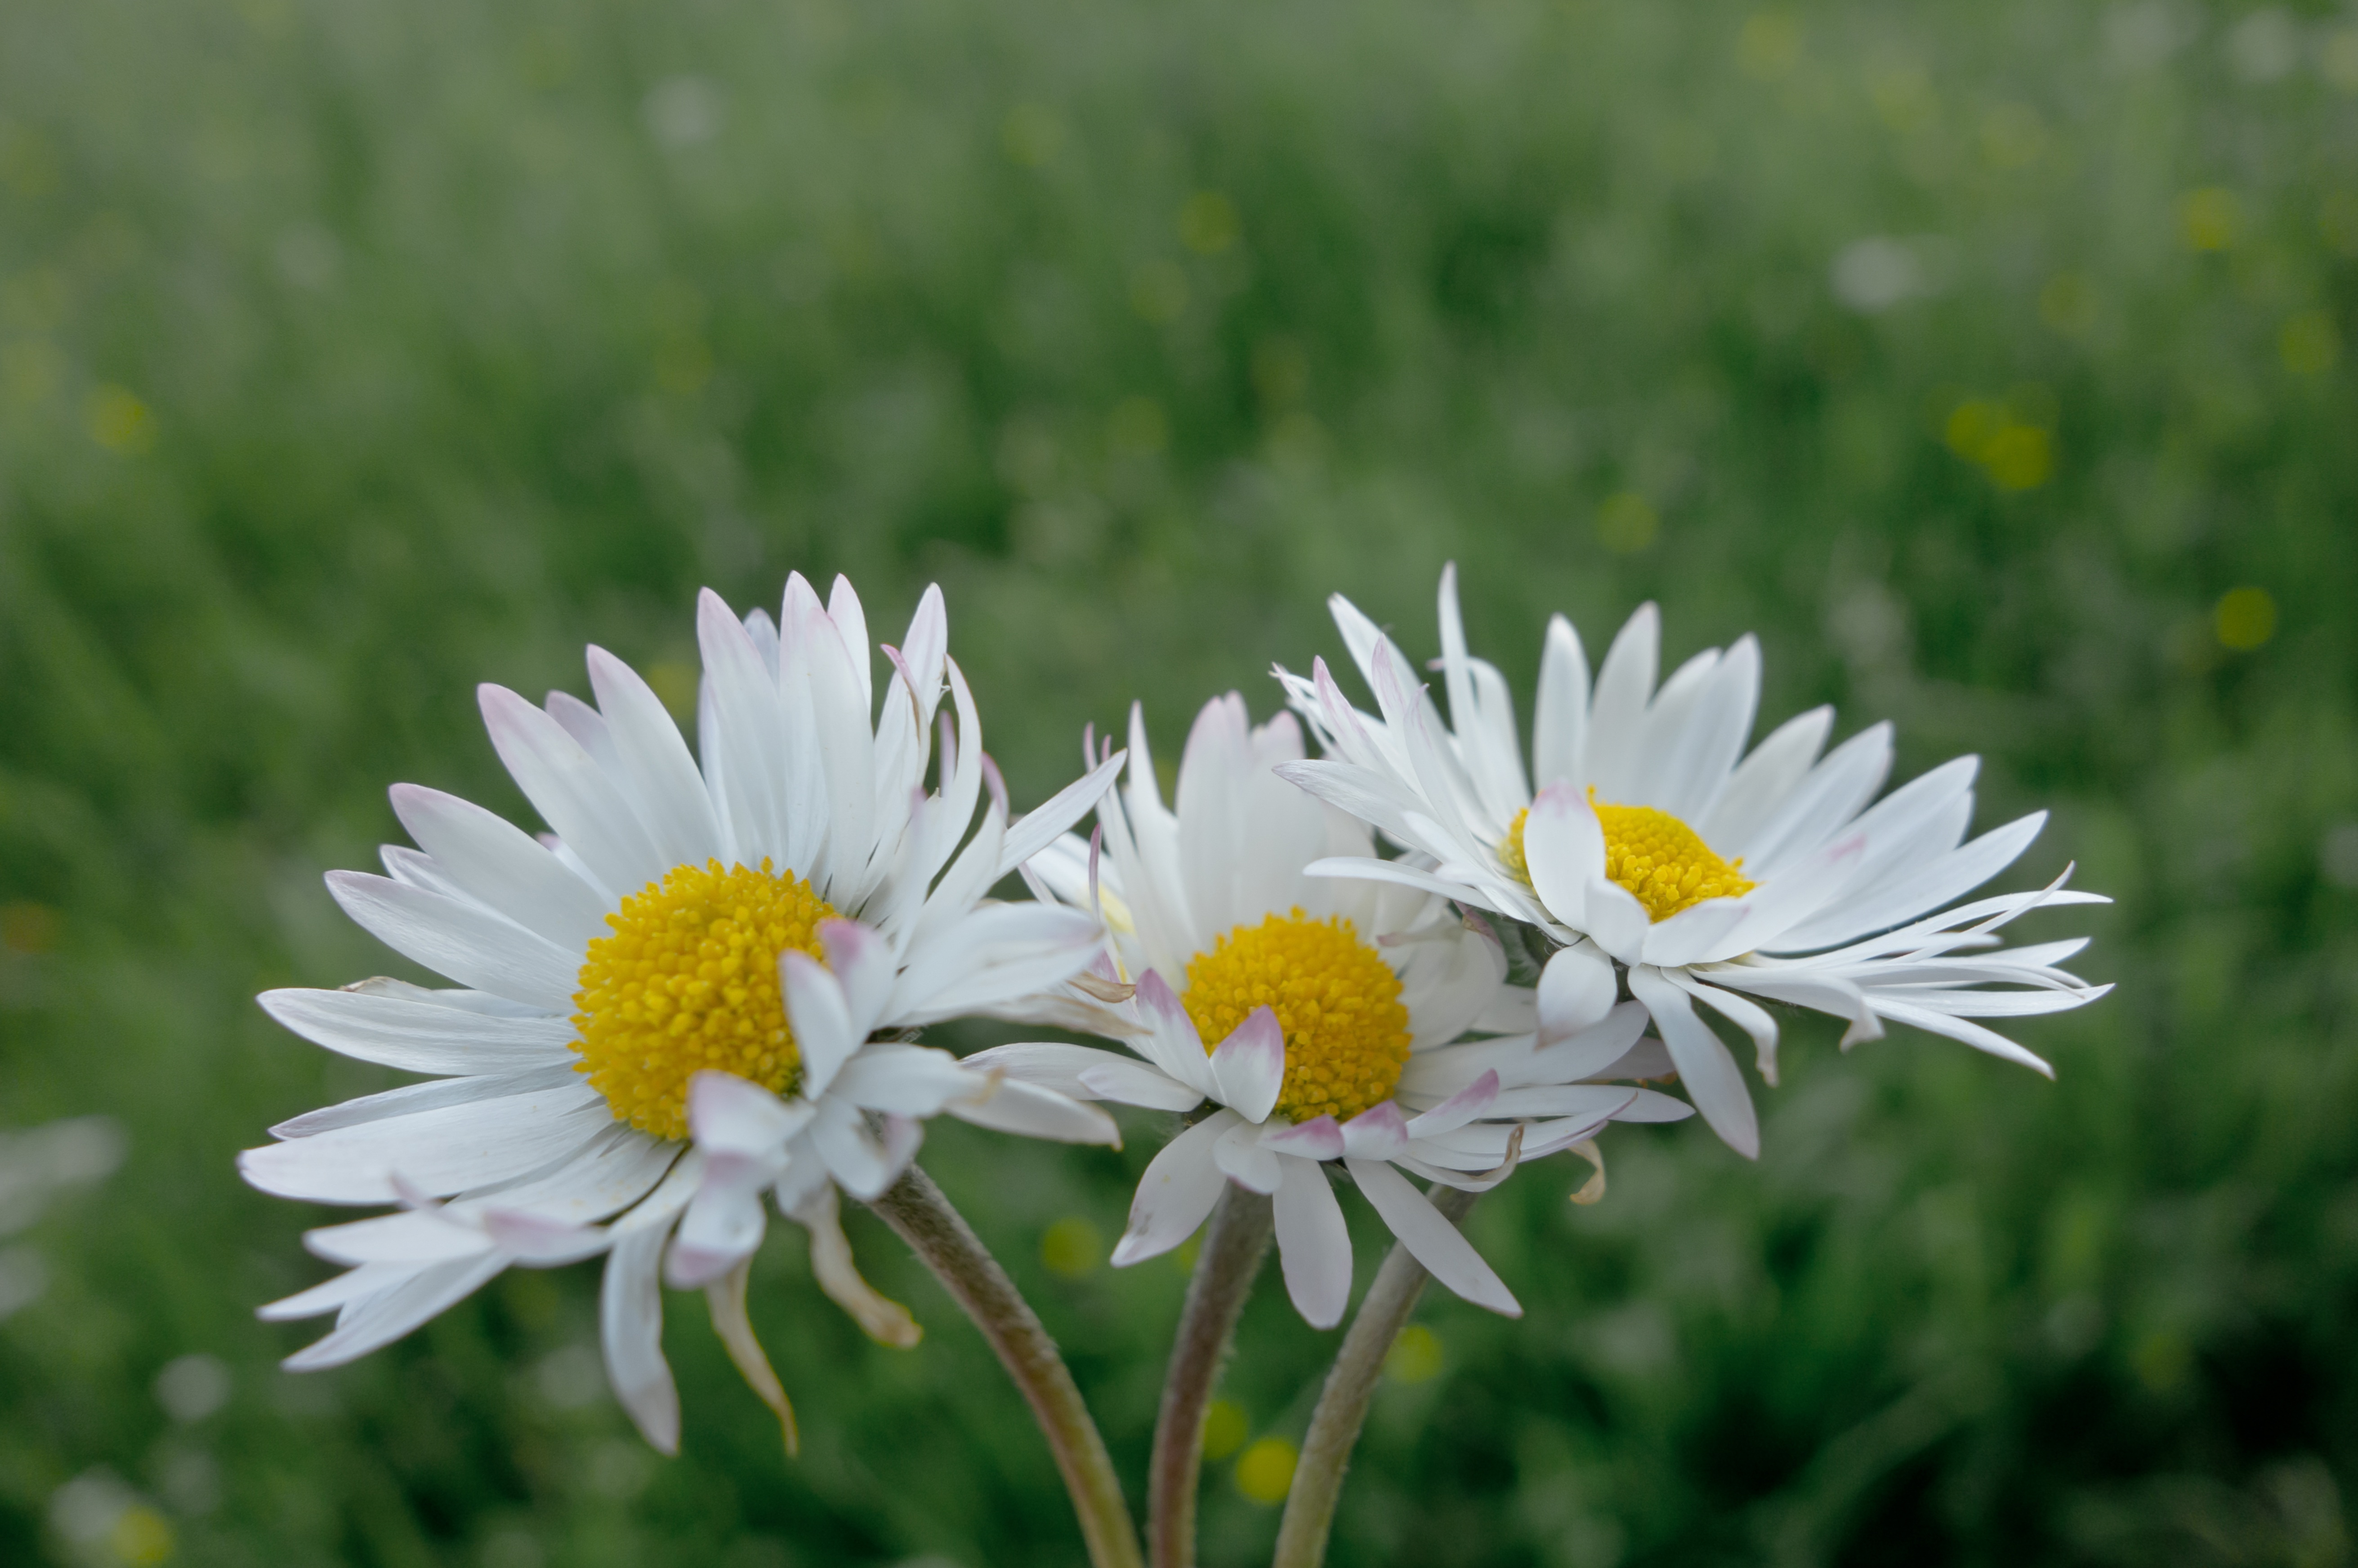
nature, grass, plant, field, meadow, flower, petal, daisy, spring, botany, flora, wildflower, flowers, close up, daisies, flower meadow, macro photography, flowering plant, daisy family, oxeye daisy, land plant, chamaemelum nobile, marguerite daisy